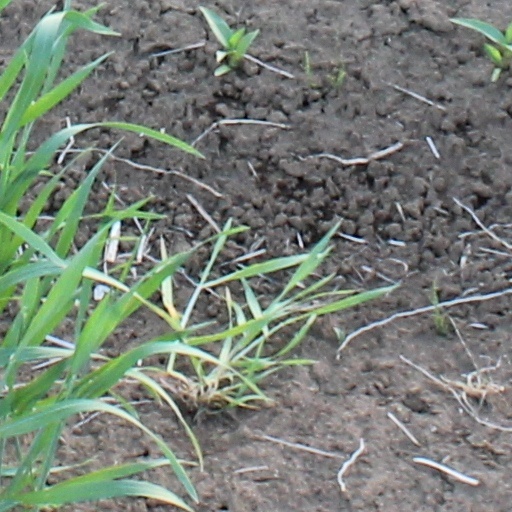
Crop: wheat